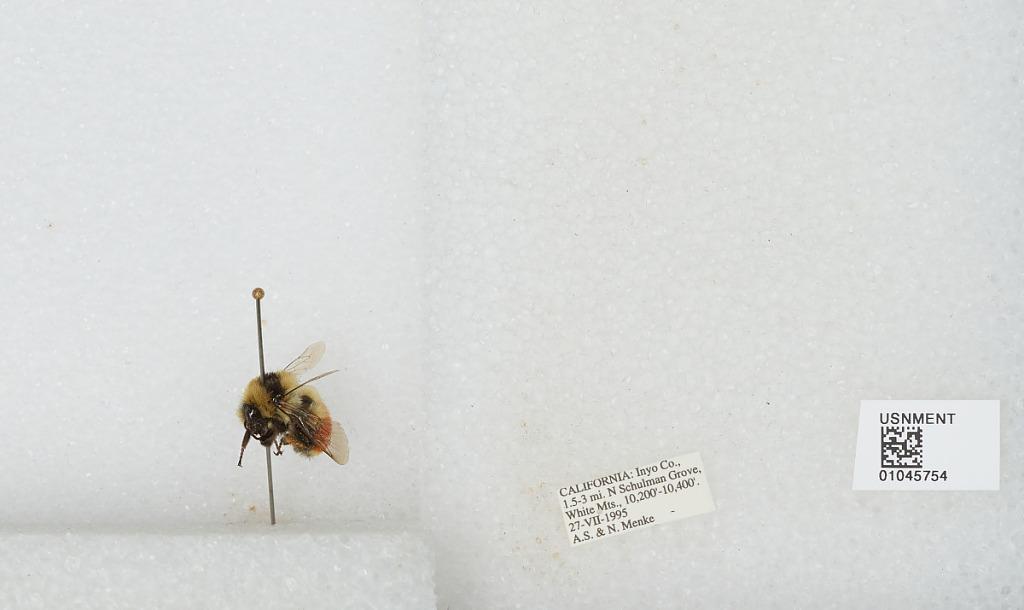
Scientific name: Bombus sp.
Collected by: A. Menke & A. Menke
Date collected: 1995-7-27
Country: United States
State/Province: California
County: Inyo
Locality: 1.5 - 3 miles north of Schulman Grove, White Mountains
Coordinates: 37.4156, -118.181